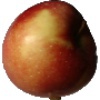
Label: Apple Braeburn 1